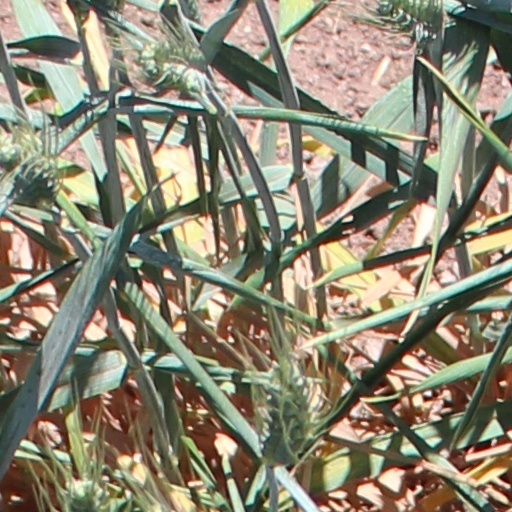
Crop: wheat